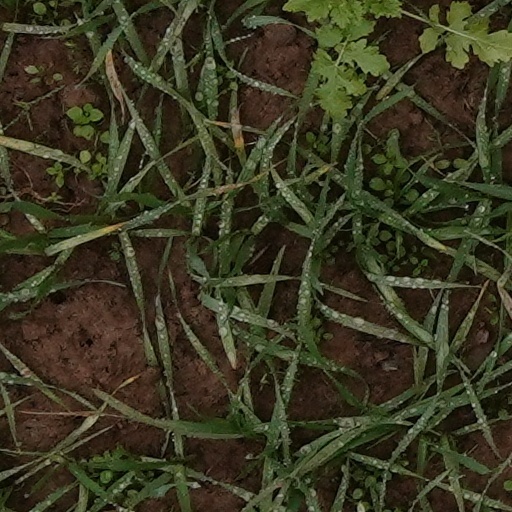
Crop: wheat